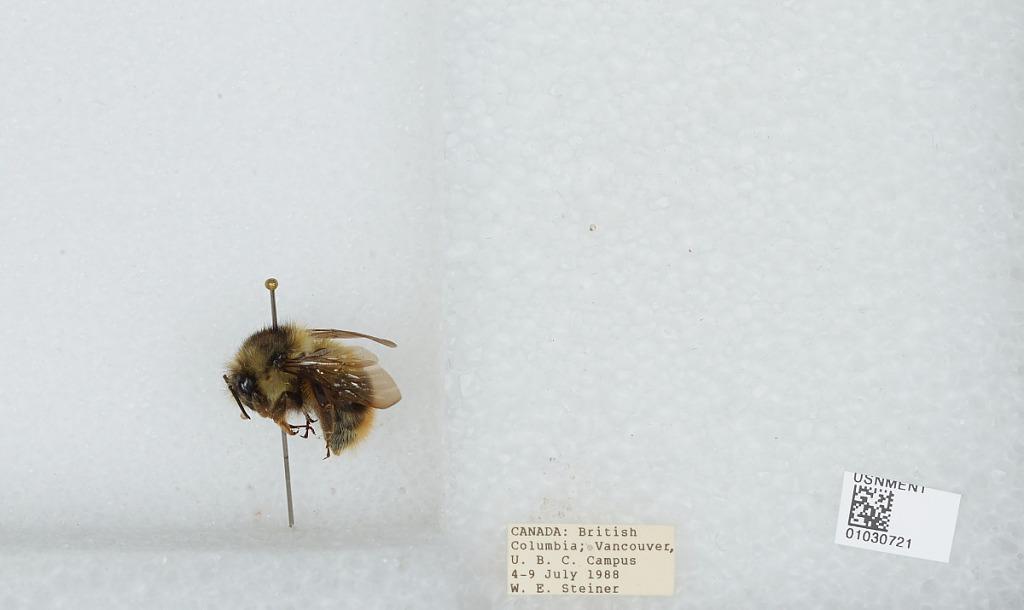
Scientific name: Bombus (Pyrobombus) mixtus Cresson
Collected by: W. Steiner
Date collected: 1988-7-4
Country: Canada
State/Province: British Columbia
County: Lower Mainland Region
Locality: Vancouver, University of British Columbia Campus
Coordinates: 49.2608, -123.246